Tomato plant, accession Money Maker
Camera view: horizontal (90 deg, fisheye); turntable rotation: 60 degrees
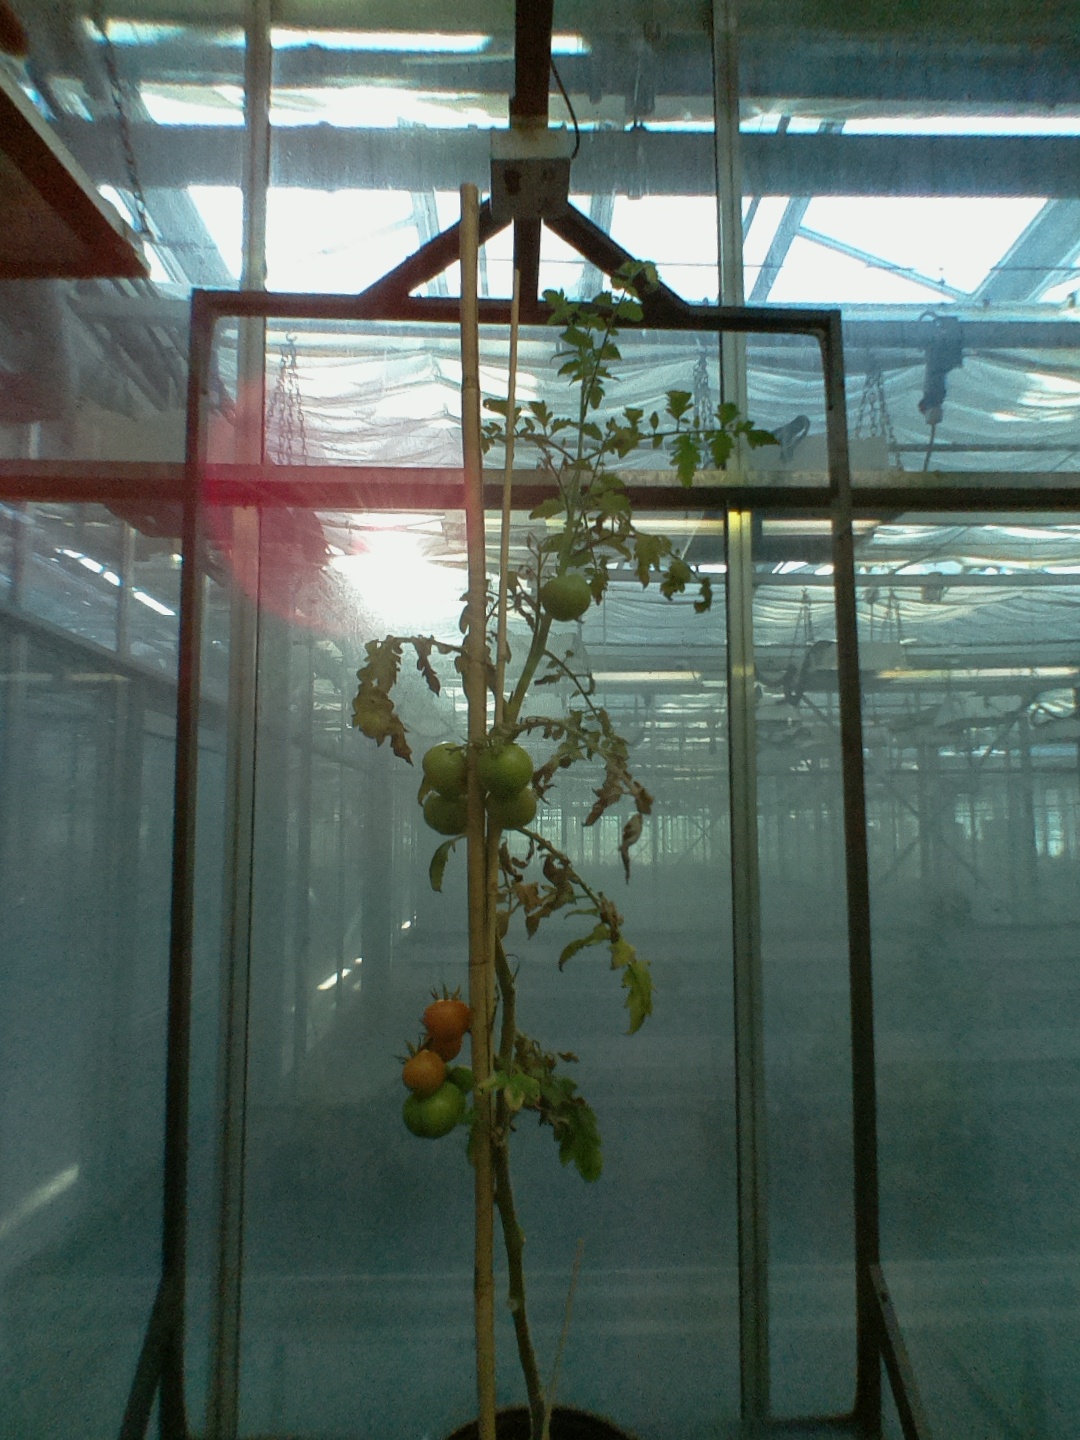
BBCH growth stage 83: 30%-40% of fruits show typical fully ripe color